Mazda RX-8

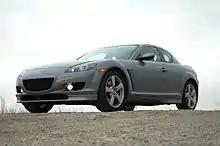

The earlier models of the RX-8, having chassis codes SE3P, and JM1FE, were produced from the 2003 model year, though the car's U.S. debut was for the 2004 model year. It is powered by the RENESIS 13B-MSP (2-rotor, multi-side-port) Wankel engine displacing . The four-port standard Renesis was rated at and was coupled with either a five-speed manual or four-speed automatic transmission. From 2003 – 2008, the six-port Generation One was available with a six-speed manual transmission and was rated at . From 2006 – 2008, the six-port, six-speed automatic paddle-shift variant was available. The six-port engine was not sold in Europe.